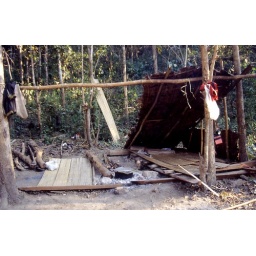
At home in the forest, The hill tribe area of Northern Thailand